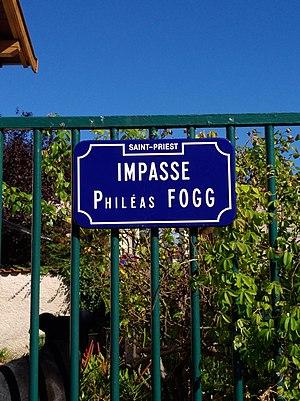
Plaque de l'impasse Philéas Fogg à Manissieux (commune de Saint-Priest, Rhône, France).
Phileas Fogg est le héros du Tour du monde en quatre-vingts jours, roman de Jules Verne paru en 1872.